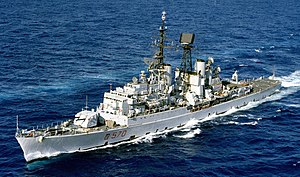
Durand de la Penne-klassen / Rødder
Impavido-klassen
Durand de la Penne-klassen består af to destroyere i Marina Militare, den italienske flåde. Designet er en opdateret version af destroyerne af Audace-klassen, men er større, udrustet med både gasturbiner og dieselmotorer samt moderne sensorer. Oprindeligt var klassen planlagt til at være fire skibe, men de sidste to skibe blev annulleret til fordel for Orrizonte-klassen.